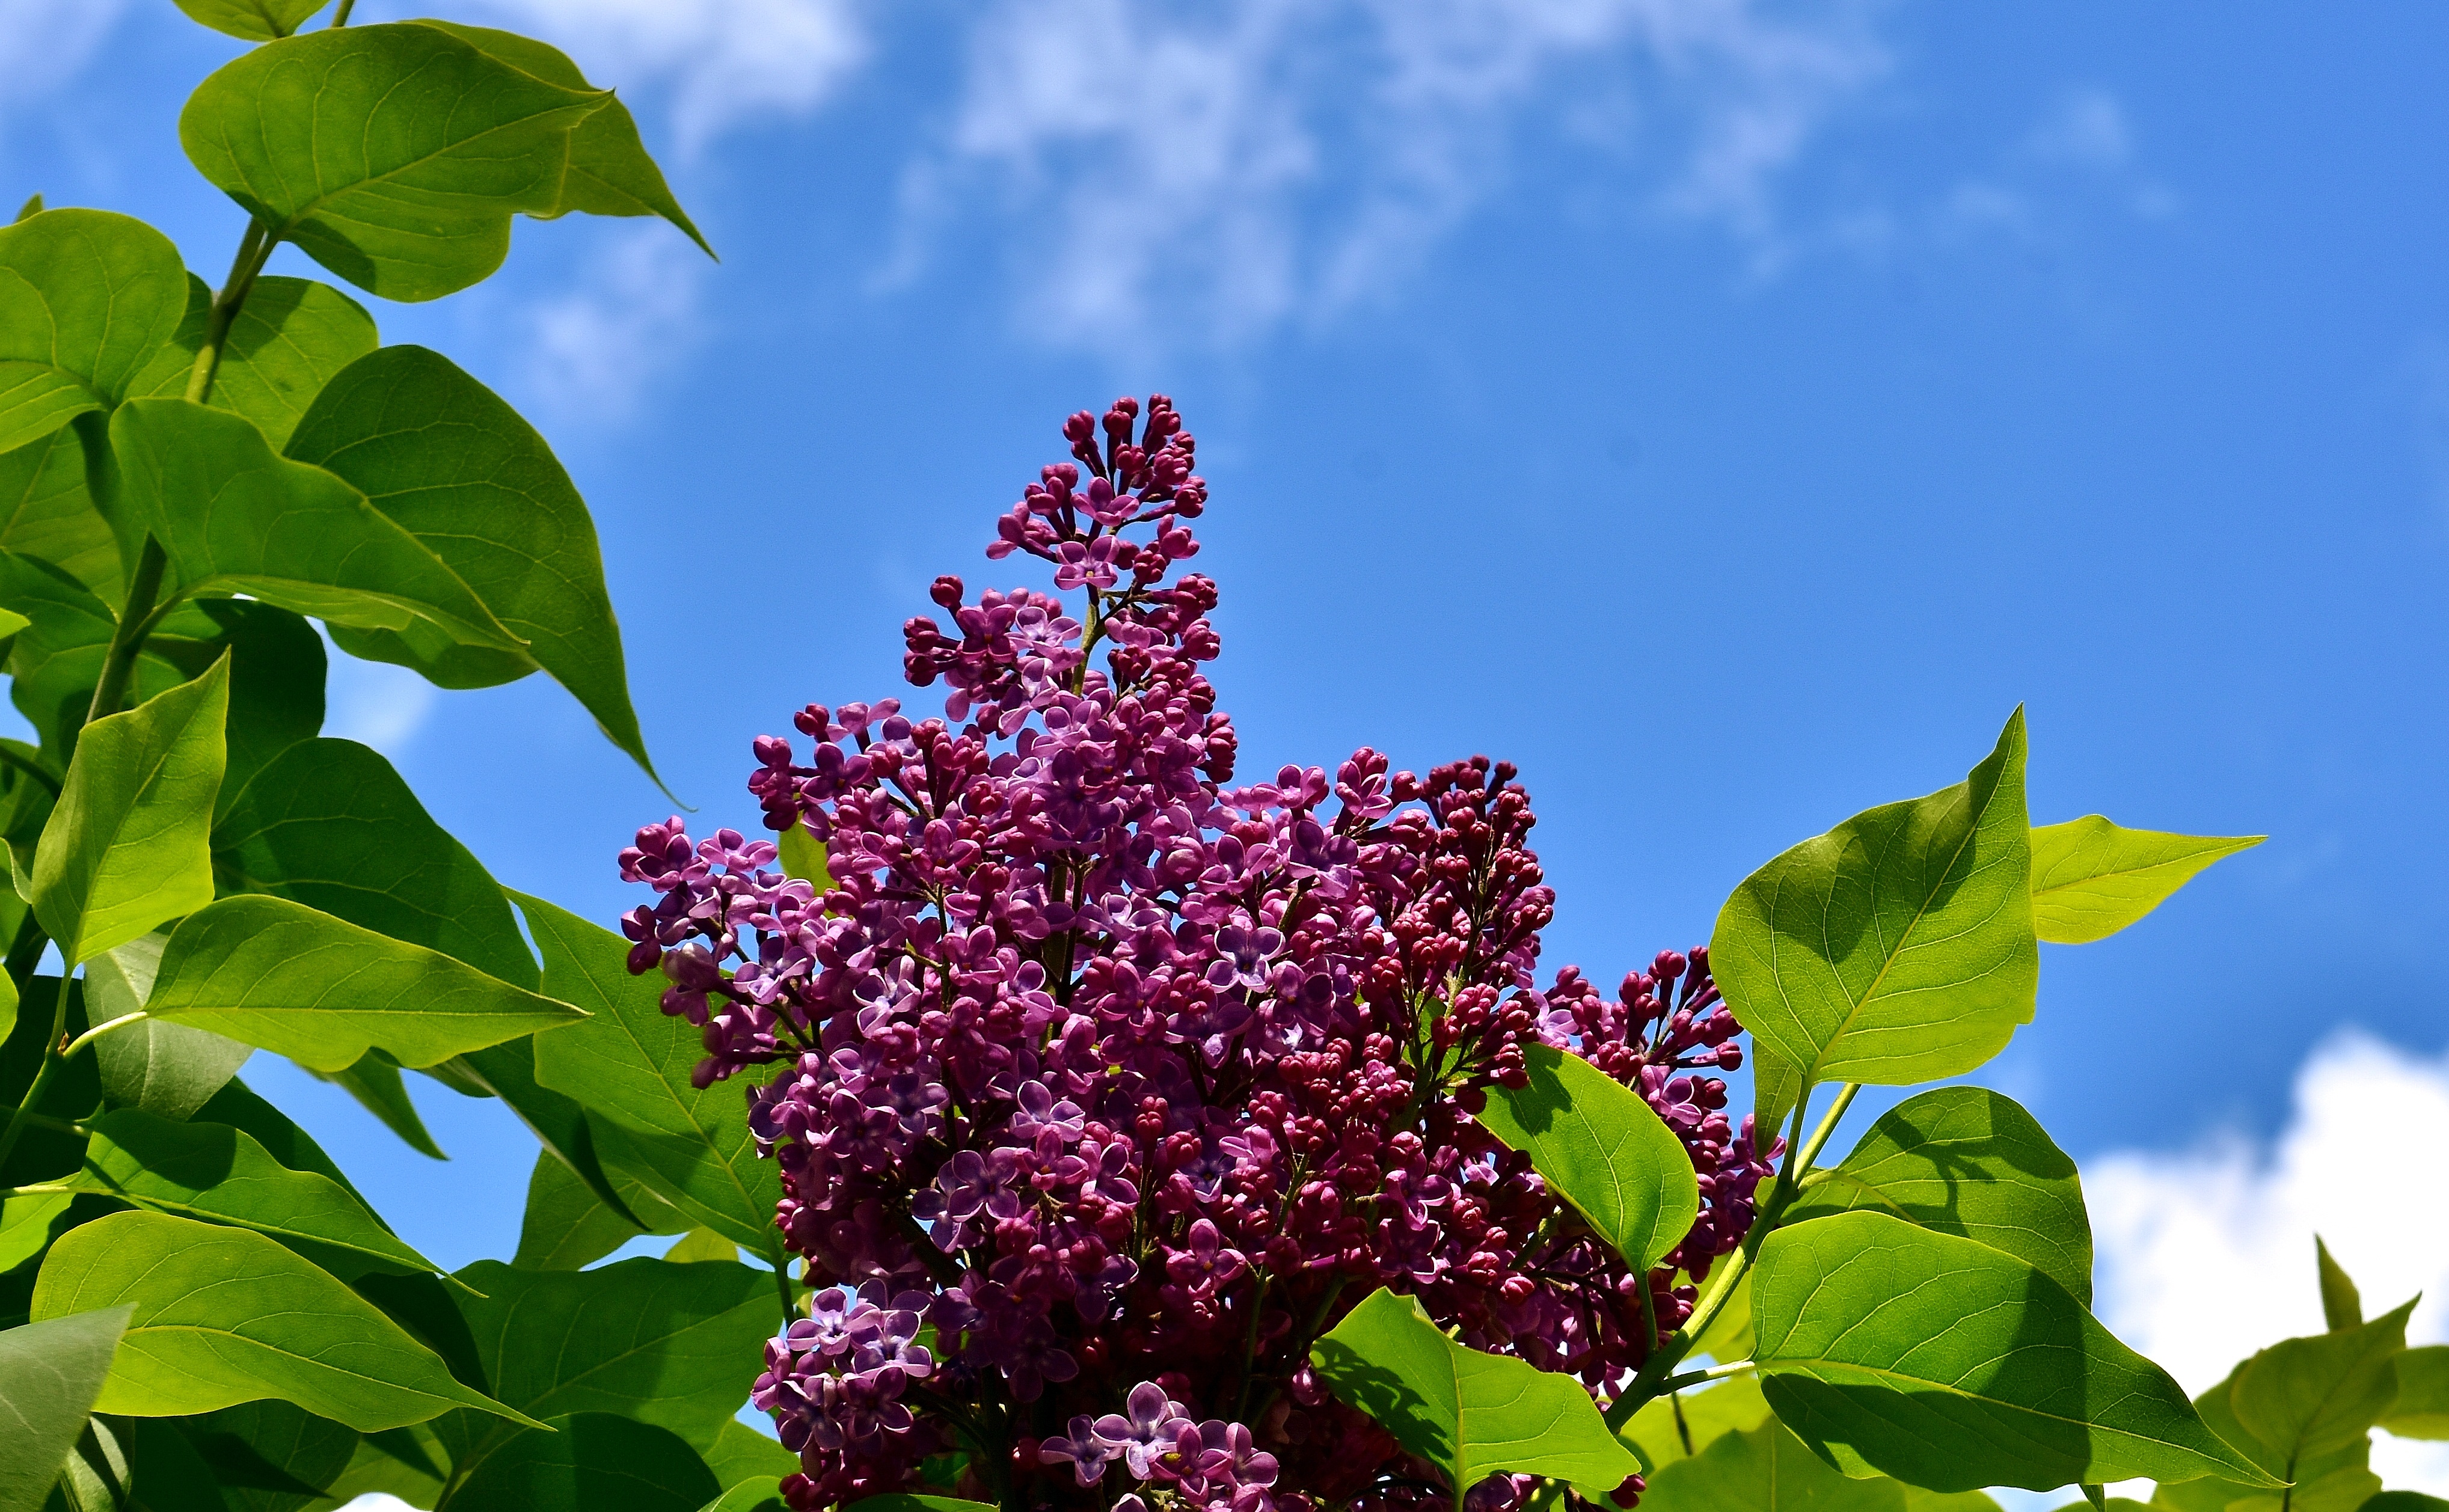
tree, nature, branch, blossom, plant, sky, leaf, flower, purple, bloom, bush, green, macro, botany, garden, flora, wildflower, shrub, violet, lilac, ornamental shrub, ornamental plant, lilac flower, flowering plant, lilac branch, intense color, oleaceae, land plant